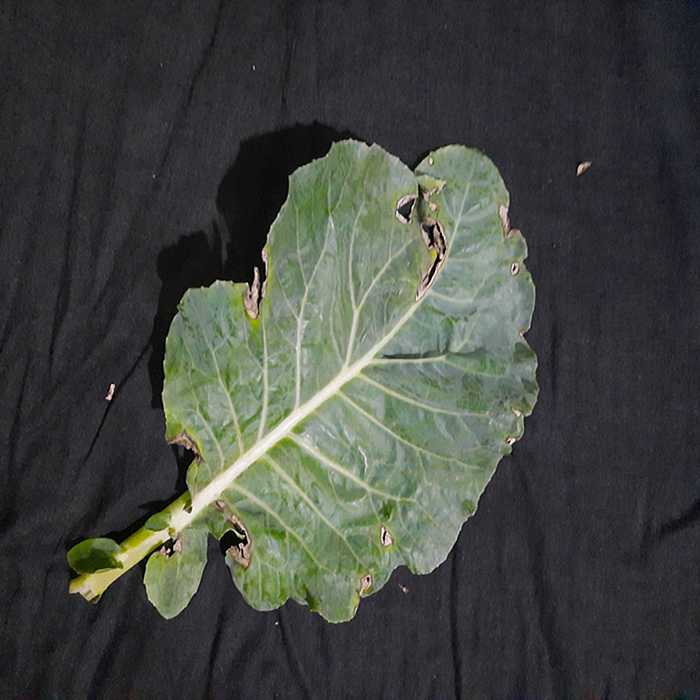
Plant: Cauliflower
Label: Downy mildew